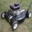
Label: lawn_mower